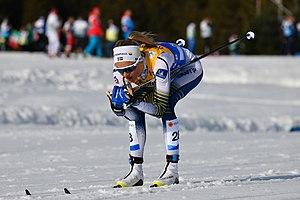
Frida Karlsson, née le 10 août 1999, est une fondeuse suédoise. Pour sa première participation aux championnats du monde, lors de l'édition de 2019 à Seefeld, elle remporte trois médailles, l'argent sur le dix kilomètres, l'or sur le relais 4 × 5 km, avec Ebba Andersson, Charlotte Kalla et Stina Nilsson et le bronze sur le trente kilomètres.